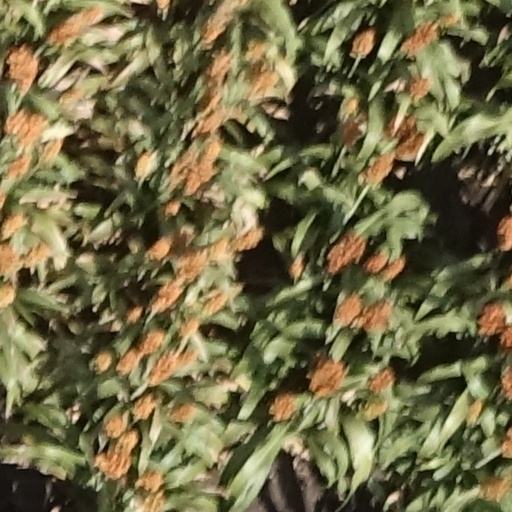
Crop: sorghum